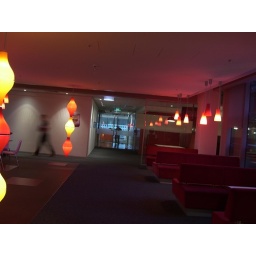
I love the lamps in the 8th floor lounge, even if it is a bit of a waste of energy.